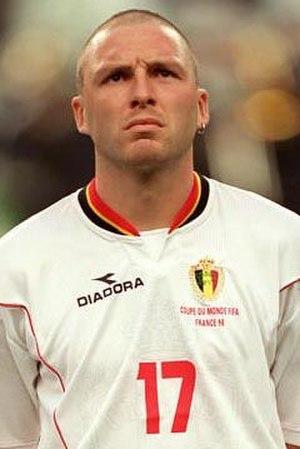
Mike Verstraeten, né le 12 août 1967 à Malines, est un joueur de football belge. Il a été repris 6 fois en équipe nationale belge entre 1997 et 1998. Il a dû mettre un terme à sa carrière en 2001 à la suite d'une grave blessure au genou.